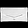
Label: Bag